Dragiša Stojadinović

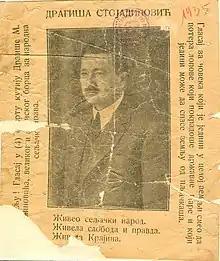
Drasica Stojadinovic's poster for the 1935 elections

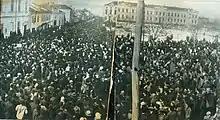
Political rally of Dragisa Stojadinovic in Negotin, 1936

Dragiša Stojadinović was a staunch Democrat and anti-fascist and anti-corruption fighter. As a member of the Timok district, he spoke out against what he considered an injustice, both as a lawyer and as a politician. In 1936 he came into conflict with Milan Stojadinović whom he attacked for trying to make a rapprochement with the Axis forces. The People's Court sentenced him to prison, which he served from 1936 to 1939. In 1941, he recorded with a color camera the Yugoslav coup d'état of 27 March. After the Nazis invaded and occupied Serbia, he hid from the Gestapo in Montenegro. After the war, he engaged in writing and left a rich written legacy, as well as the search for his own films that OZNA ("Odeljenje za zaštitu naroda", in other words, the security agency of Communist Yugoslavia that existed between 1944 and 1952) stole. He died in Belgrade in 1968.